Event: Nepal Earthquake
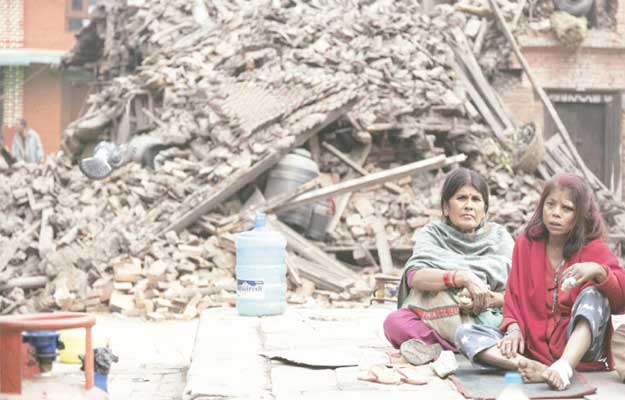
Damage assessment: damage